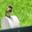
Label: bird